William Matheus Sullivan

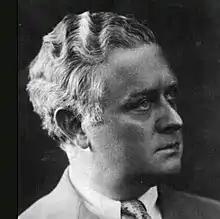
Sullivan

William Matheus Sullivan (1885–1947) was a prominent lawyer and his passion for classical music led him to become the founder of a renowned music festival. Moreover, at his death, The William Matheus Sullivan Musical Foundation (also known the Sullivan Foundation) was founded by his bequest.